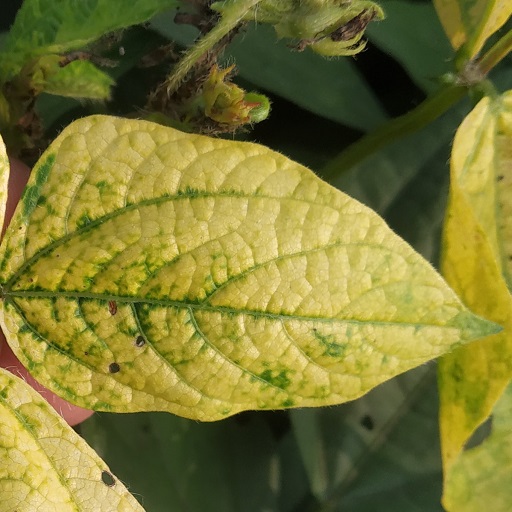
Label: Yellow Mosaic